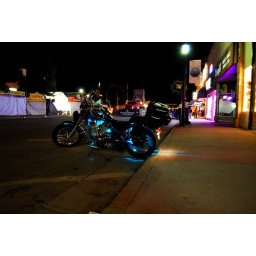
Some bikes had lots of blue lights all over them, I kinda liked it.